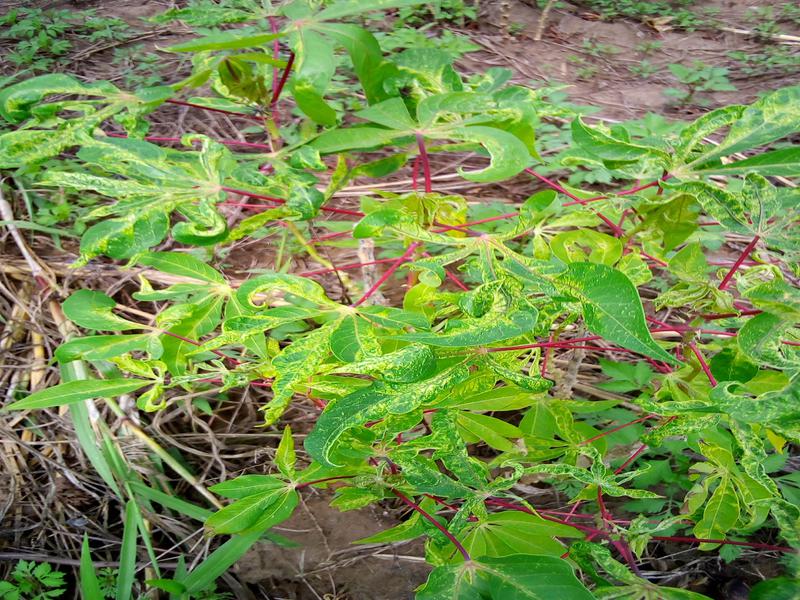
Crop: cassava
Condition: mosaic_disease